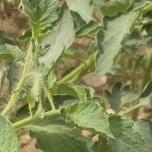
Crop: Tomato
Condition: healthy-leaf